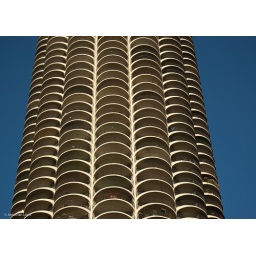
The sky is a deep, late afternoon, autumn blue and the buildings in Chicago show off very well.